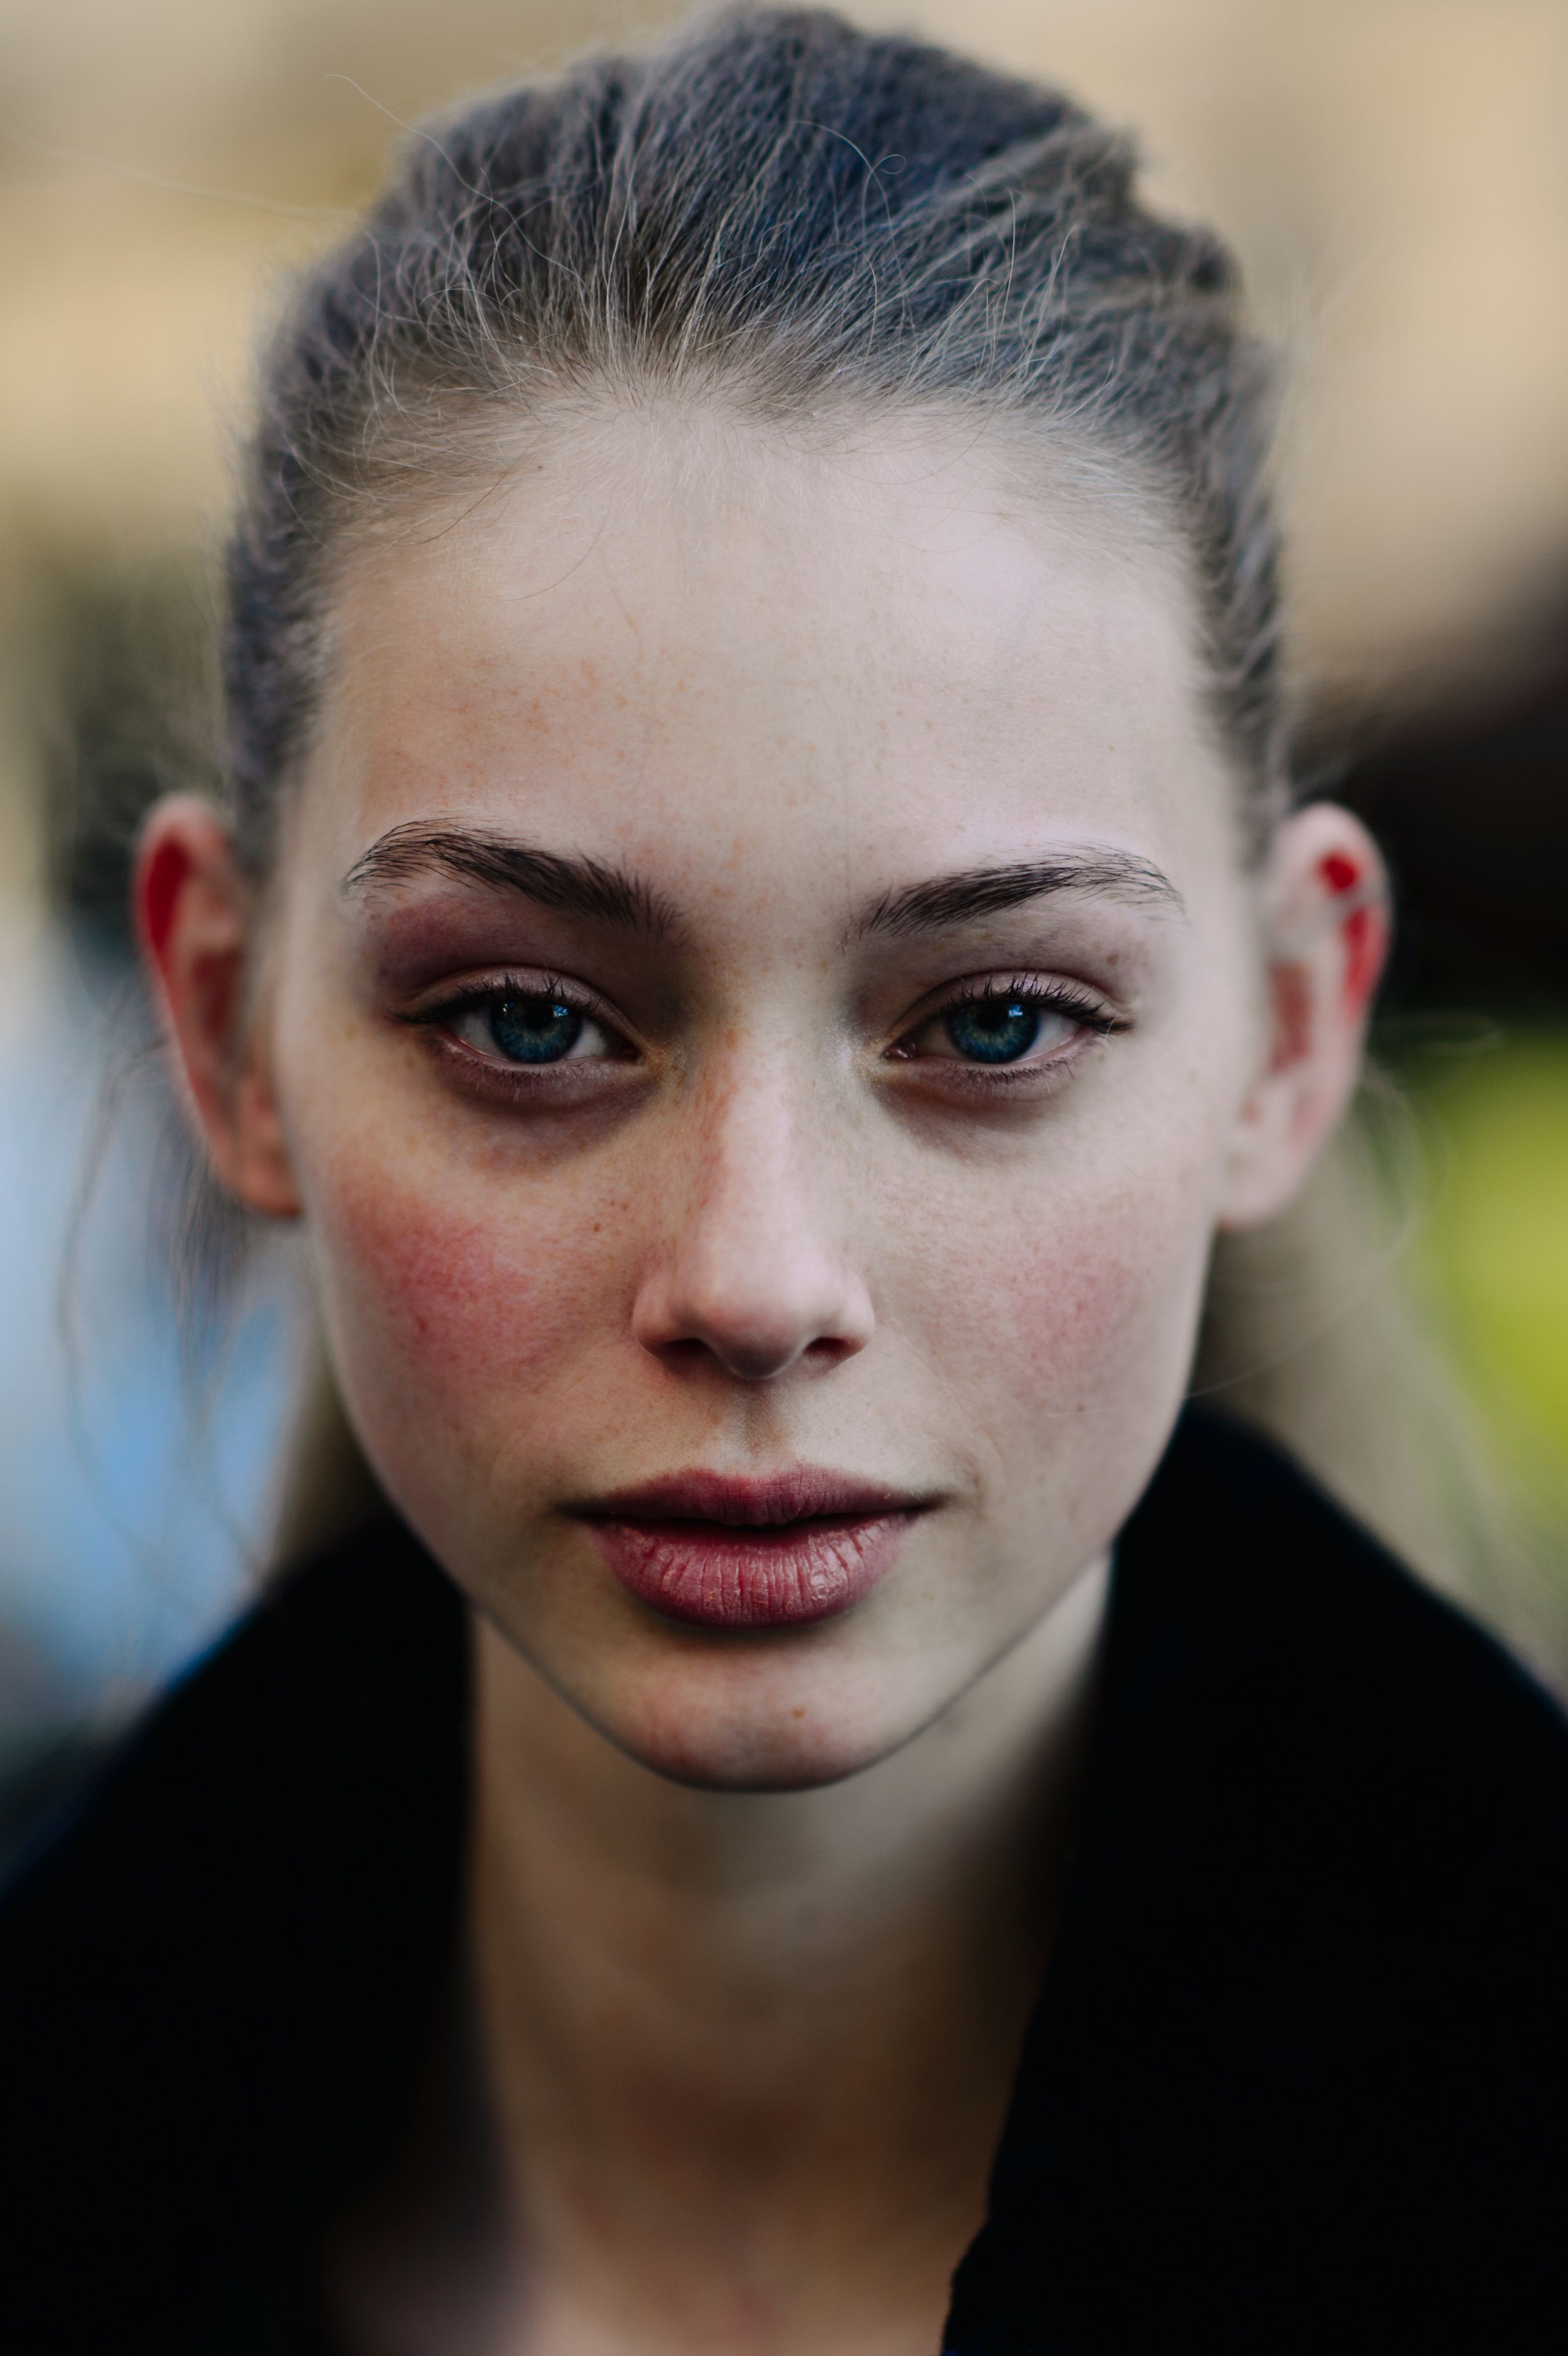
Gender: women